Christian Johansen Ihlen

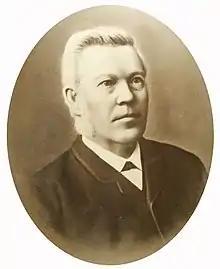
Christian J Ihlen ( MG 6710 - EA 08)

Christian Johansen Ihlen (26 November 1838–14 January 1901) was a Norwegian politician for the Moderate Liberal Party.